HMAS Nepal (G25)

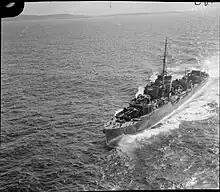
HMAS "Nepal" underway

The ship was laid down as "Norseman" by John I. Thornycroft and Company at Woolston, Hampshire on 9 September 1939. She was launched on 4 December 1941. Later in December, an air raid on the shipyard saw "Norseman" take serious damage; a direct hit nearly cut the destroyer in two. The ship was repaired, during which her name was changed to "Nepal", honouring Nepal's contribution to the British war effort. "Nepal" was commissioned into the RAN on 11 May 1942: although commissioned as an Australian warship, she remained the property of the Royal Navy. The warship cost £402,939 to build.